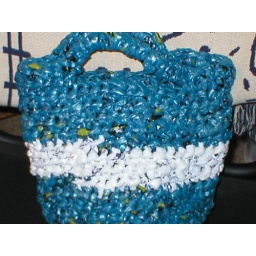
Market bag made from recycled plastic shopping bags, sent to me by Shoegirl as part of the market bag swap.